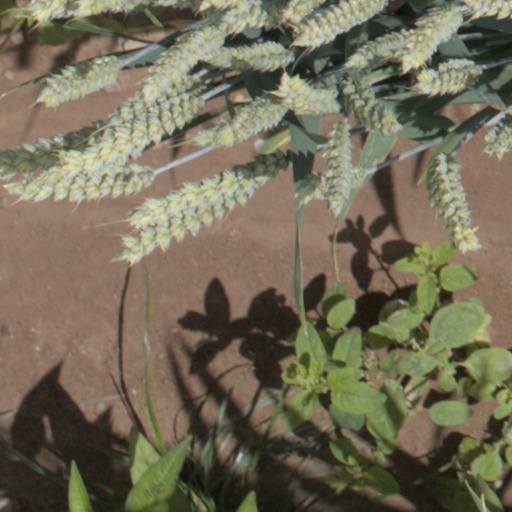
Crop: wheat